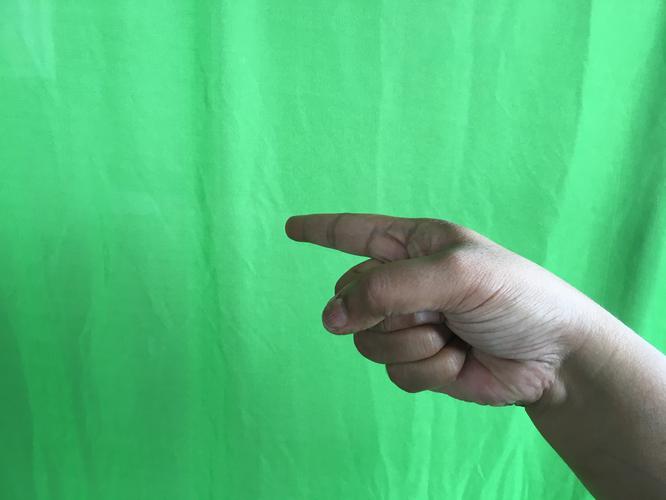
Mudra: Suchi
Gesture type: single_hand